Walt Disney's Riverfront Square

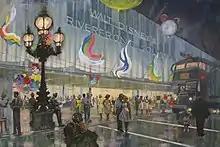
Building facade concept

The entrance to the park would have been similar to Disneyland's Main Street, U.S.A., with one side of the street based on Old St. Louis, and the other based on Old New Orleans. Disney planned to utilize the Audio-Animatronic technology that had recently been developed by his company for the New York World's Fair. The top floor of the park would have housed a banquet hall, restaurant, lounge, and bar, overlooking the Mississippi River, in addition to having concession stands and shops throughout the park. Several classic Disneyland and Disney World attractions were originally conceived for the St. Louis park, including what would later become Pirates of the Caribbean, the Haunted Mansion, and a "Western Riverboat" ride, whose design was later incorporated into Big Thunder Mountain Railroad.